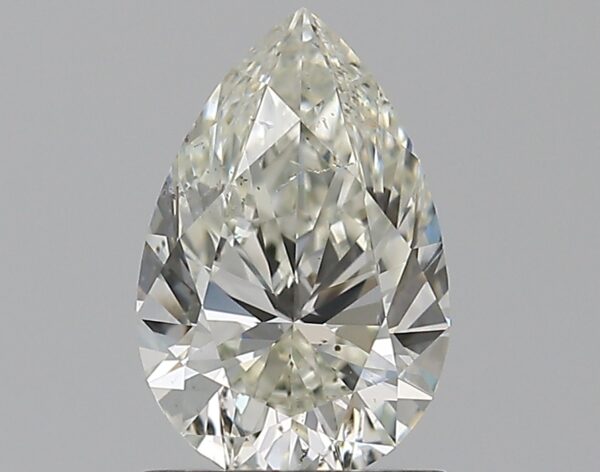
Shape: pear
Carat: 1.01
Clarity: SI1
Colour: J
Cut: EX
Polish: EX
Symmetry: EX
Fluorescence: N
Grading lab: GIA
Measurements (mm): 8.5 x 5.55 x 3.49